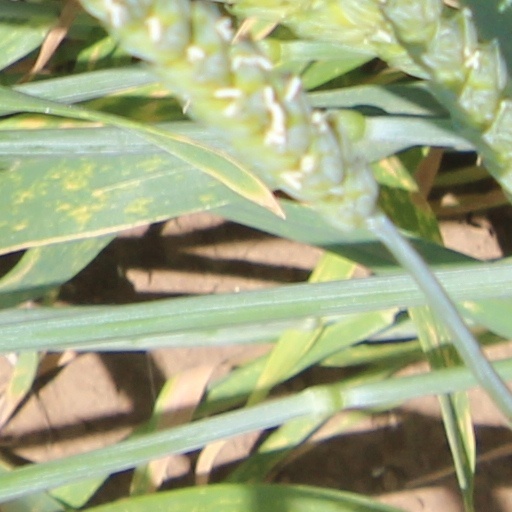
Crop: wheat